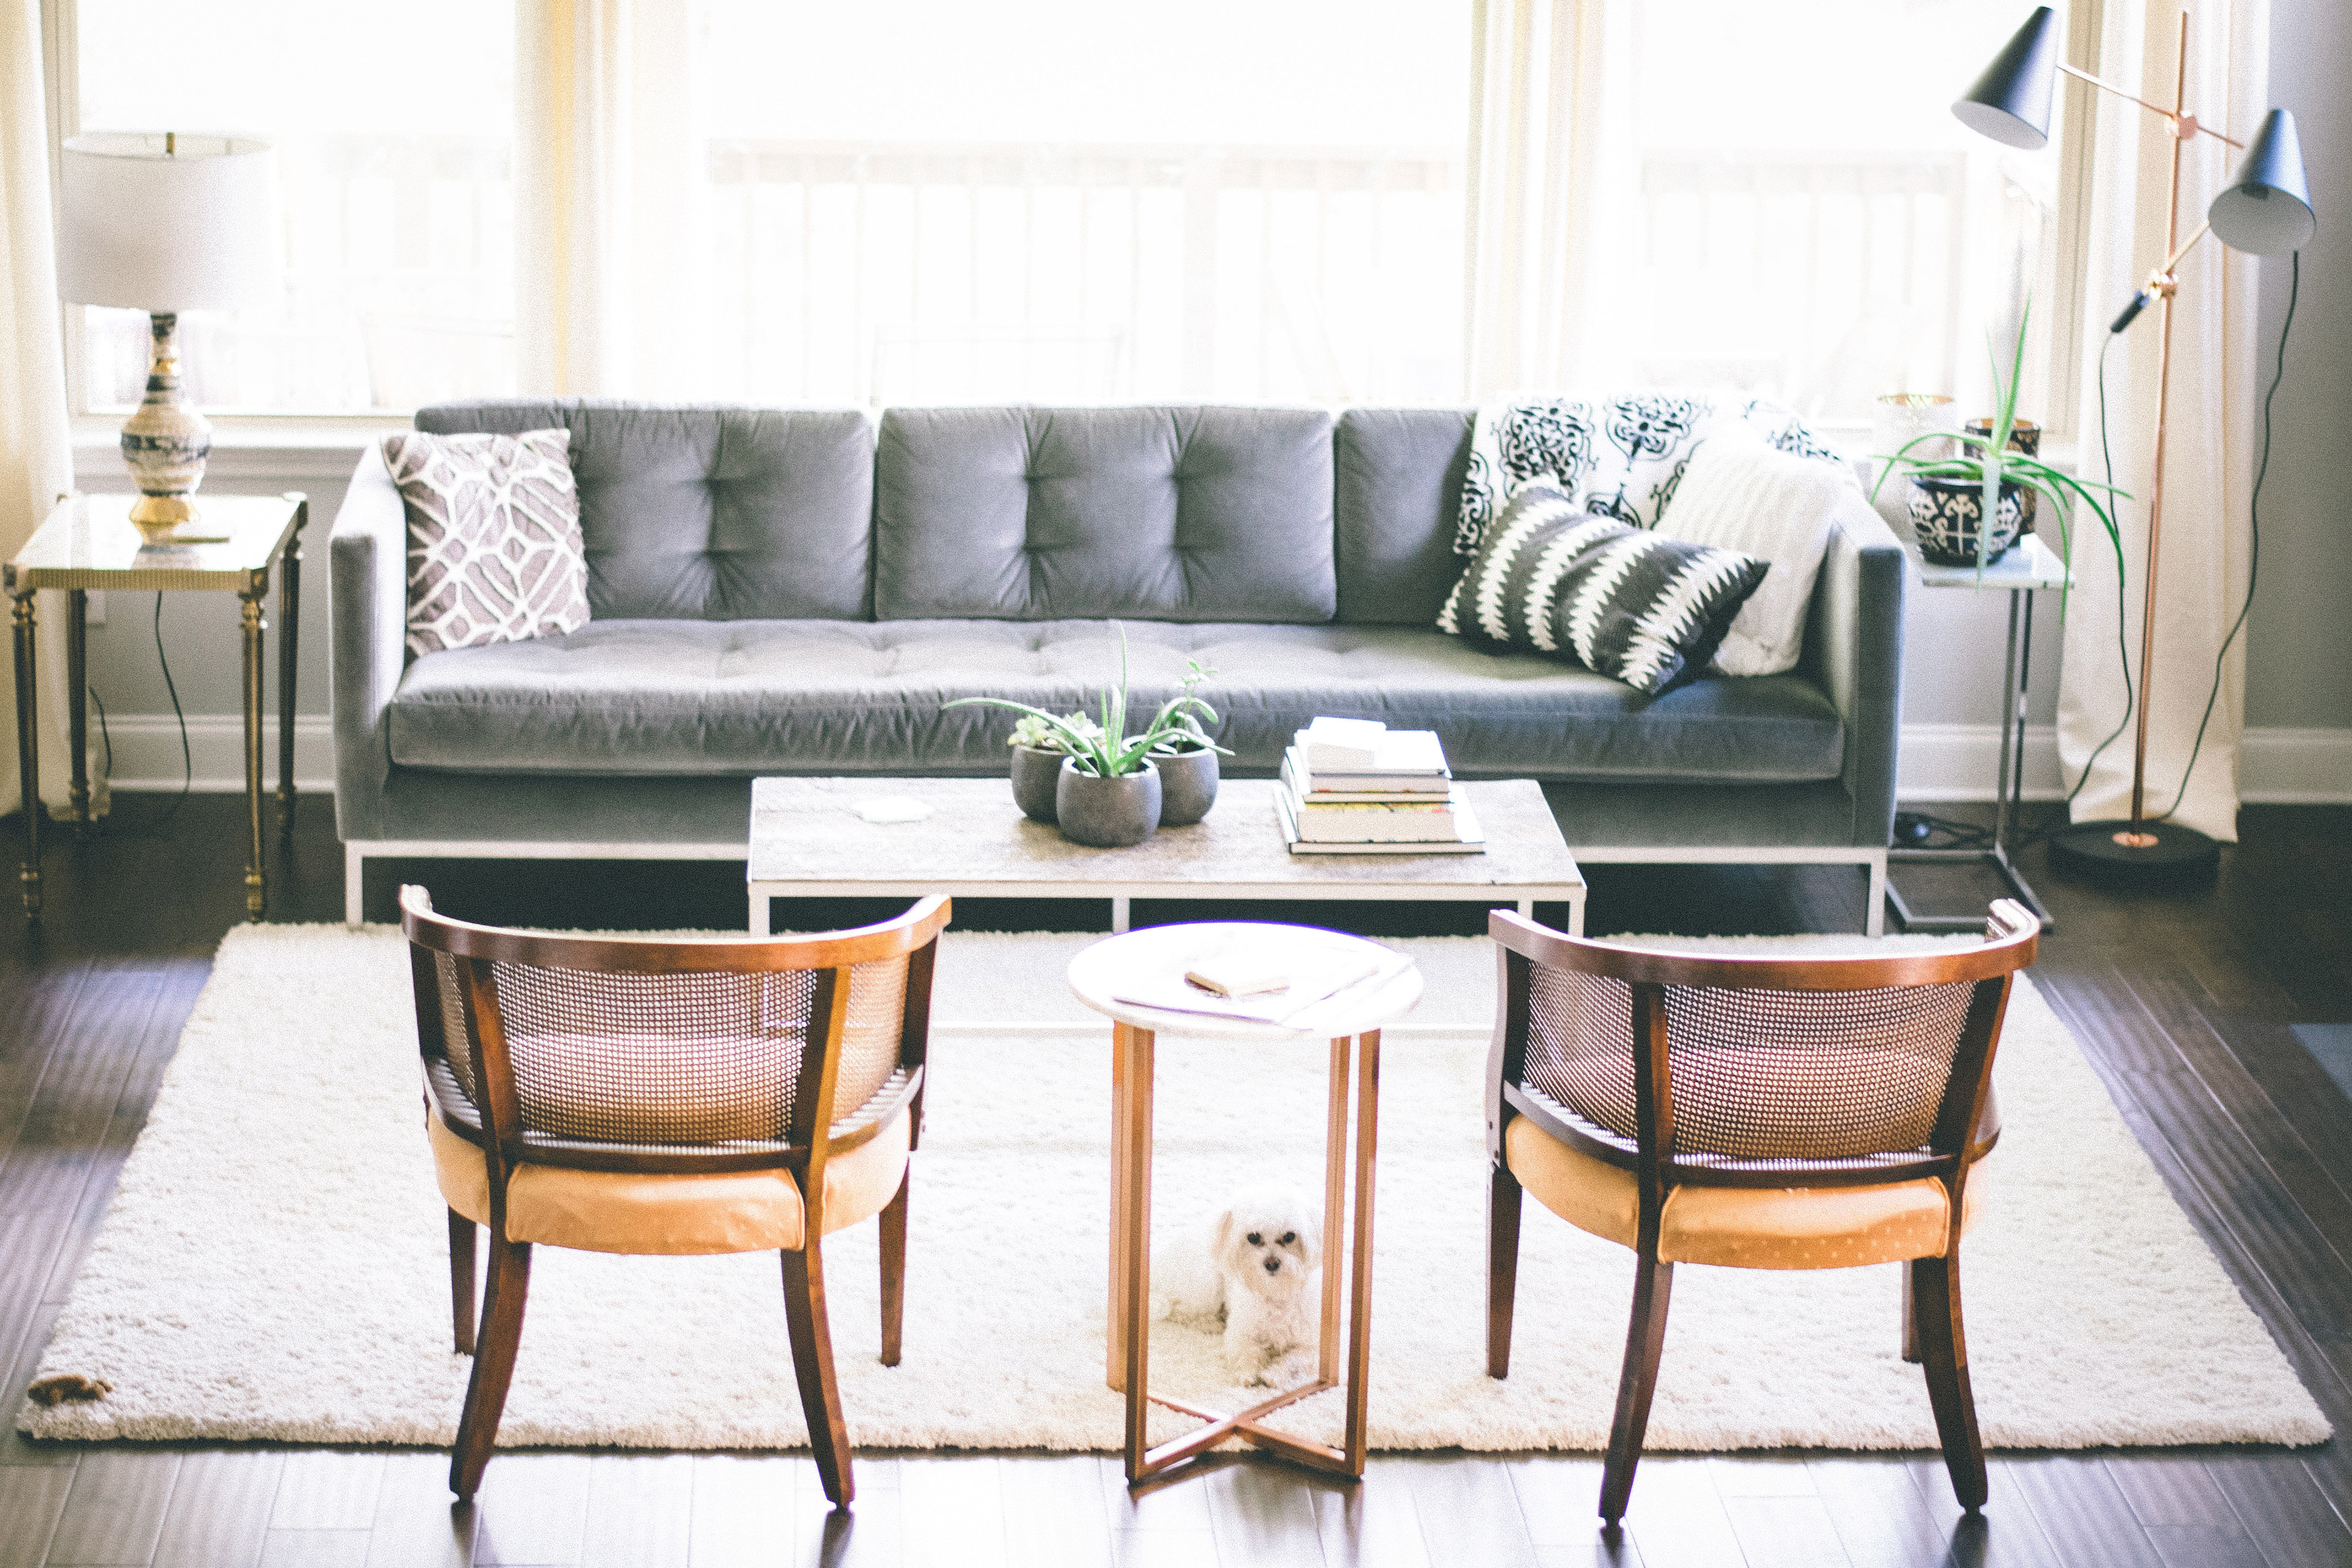
furniture, living room, room, interior design, table, coffee table, product, chair, floor, home, couch, house, building, Slipcover, studio couch, wood, flooring